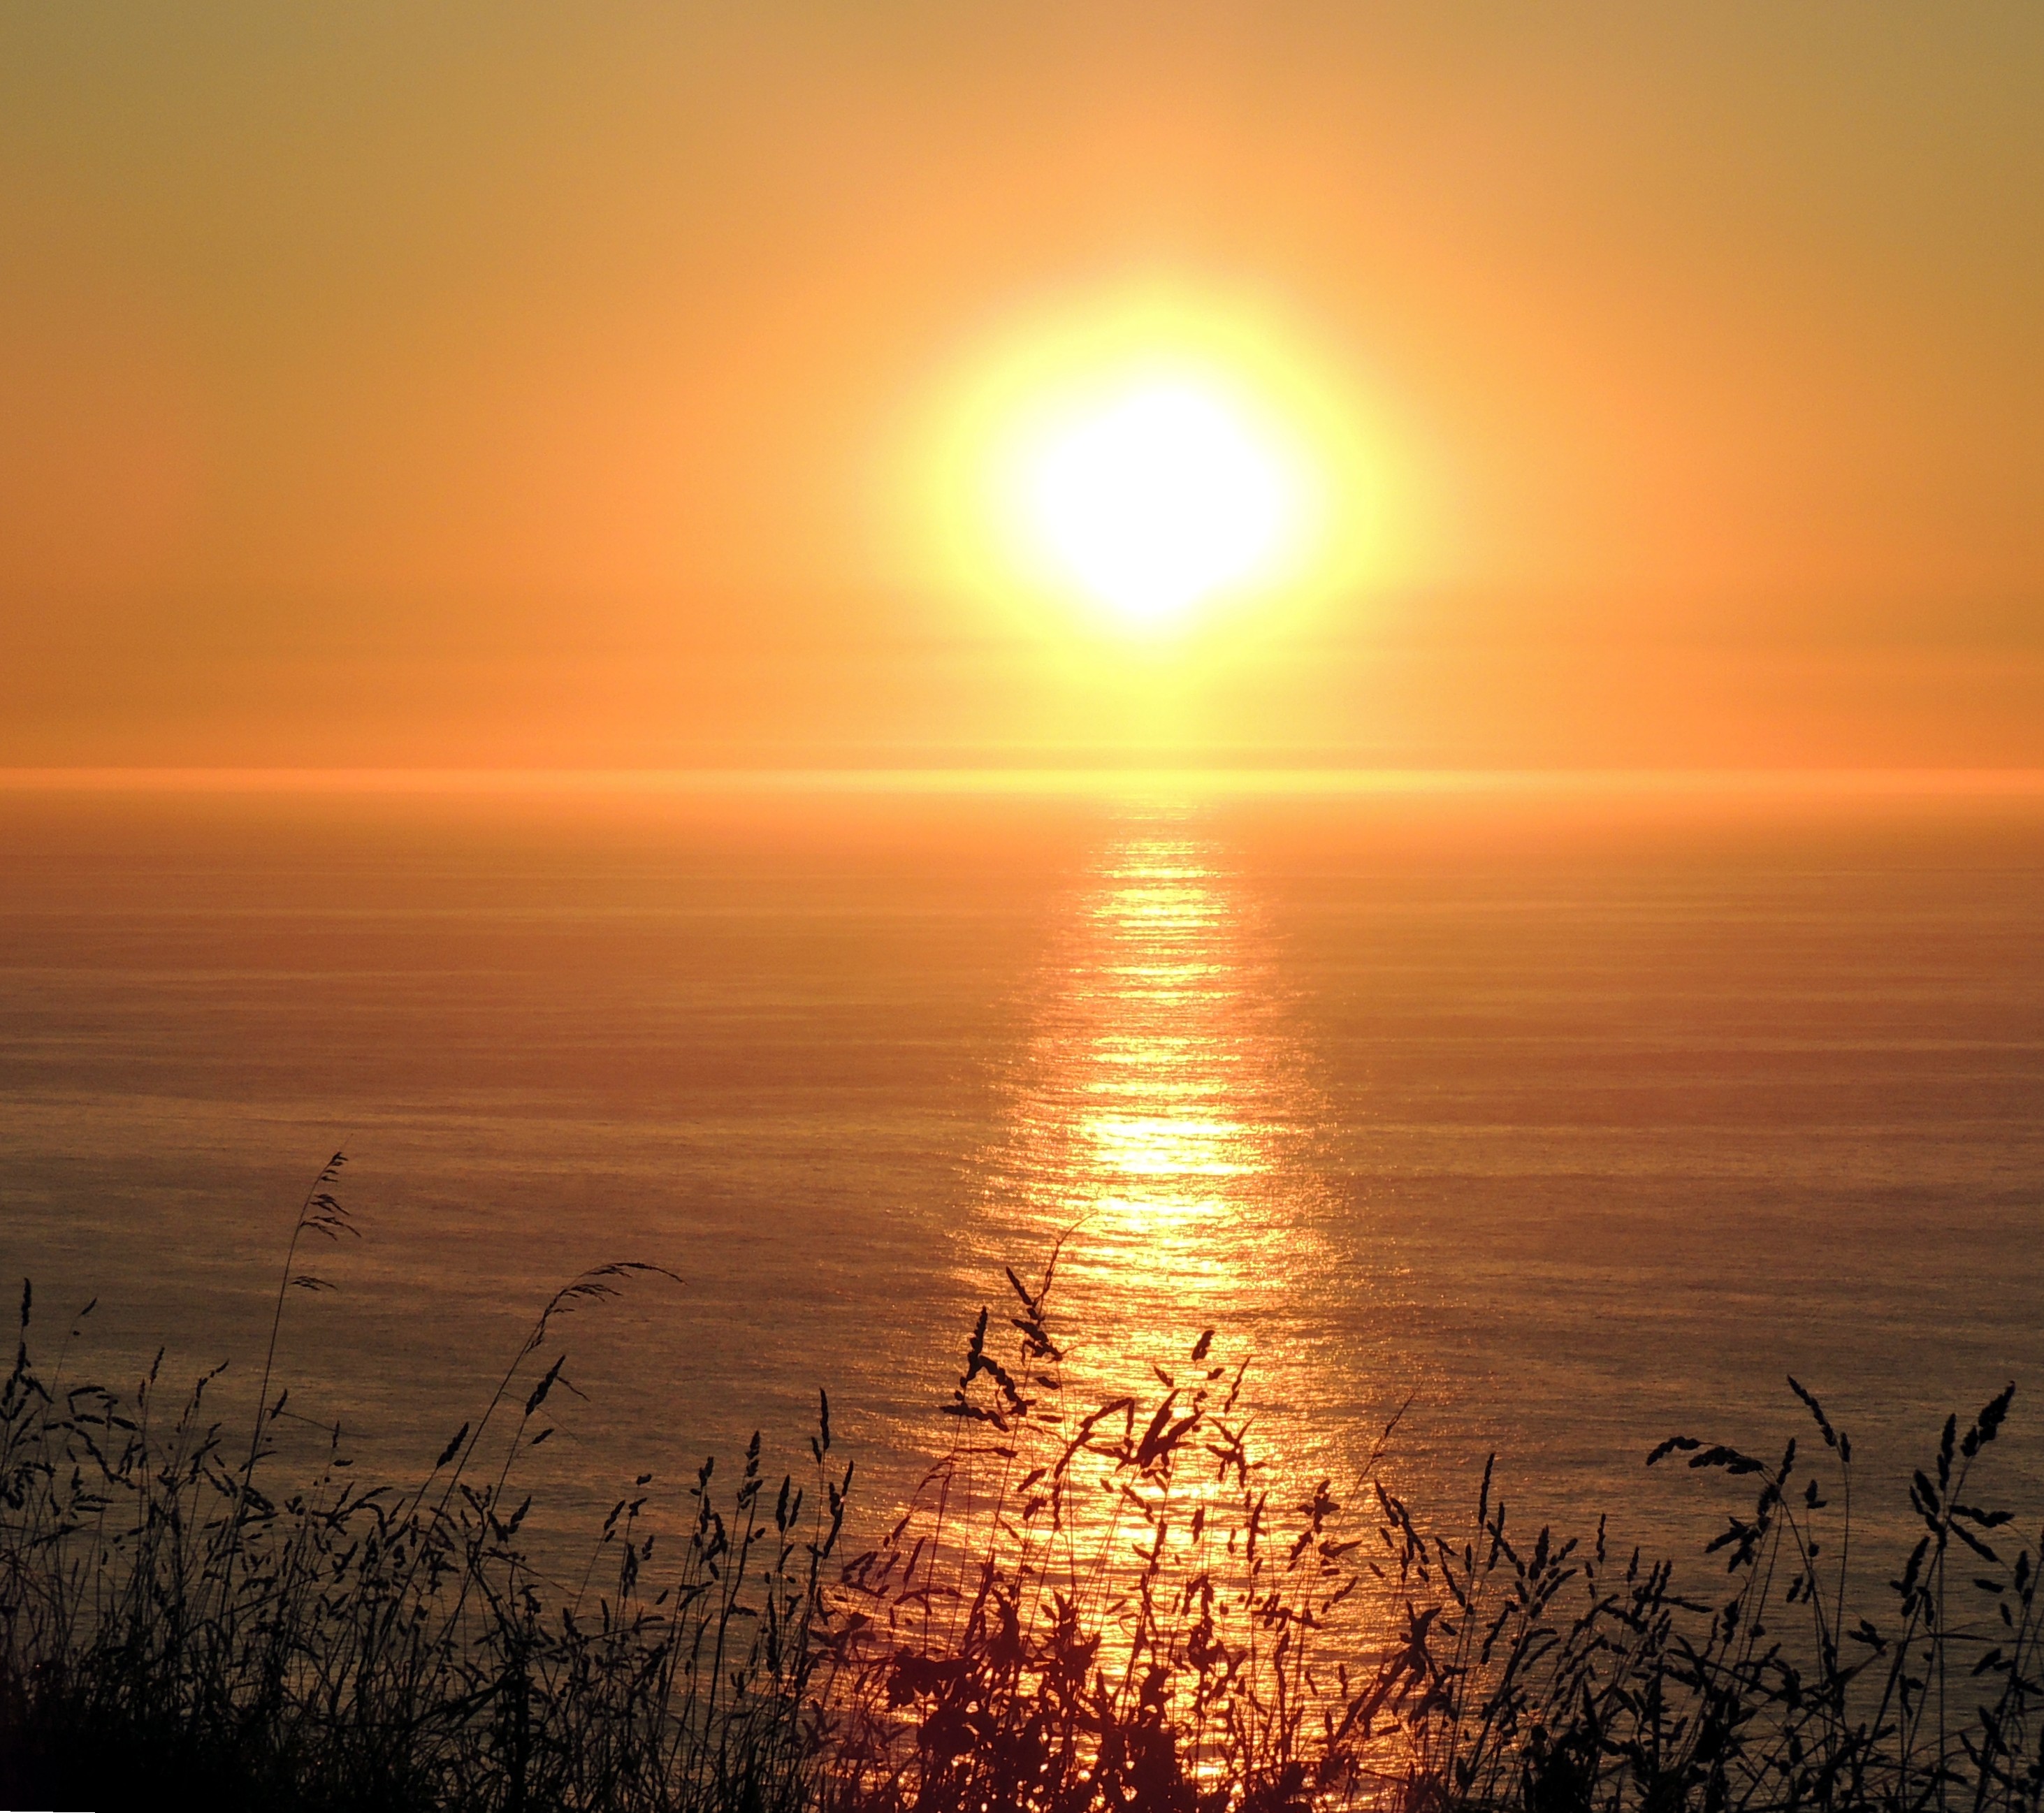
sea, horizon, sun, sunrise, sunset, sunlight, morning, dawn, dusk, evening, reflection, mar, galicia, sol, atlantic, ocaso, horizonte, atlantico, afterglow, coru a, puesta, red sky at morning